Lobular carcinoma in situ

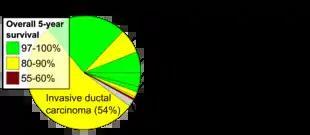
Histopathologic types of breast cancer, with relative incidences and prognoses. "Lobular carcinoma in situ" is at right.

Lobular neoplasia is considered pre-cancerous, and LCIS is an indicator (marker) for increased risk of developing invasive breast cancer in women. This risk extends more than 20 years. Most of the risk relates to subsequent invasive ductal carcinoma rather than to invasive lobular carcinoma.